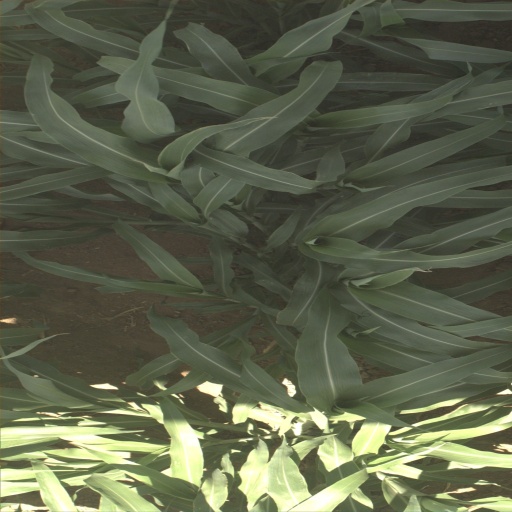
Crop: sorghum